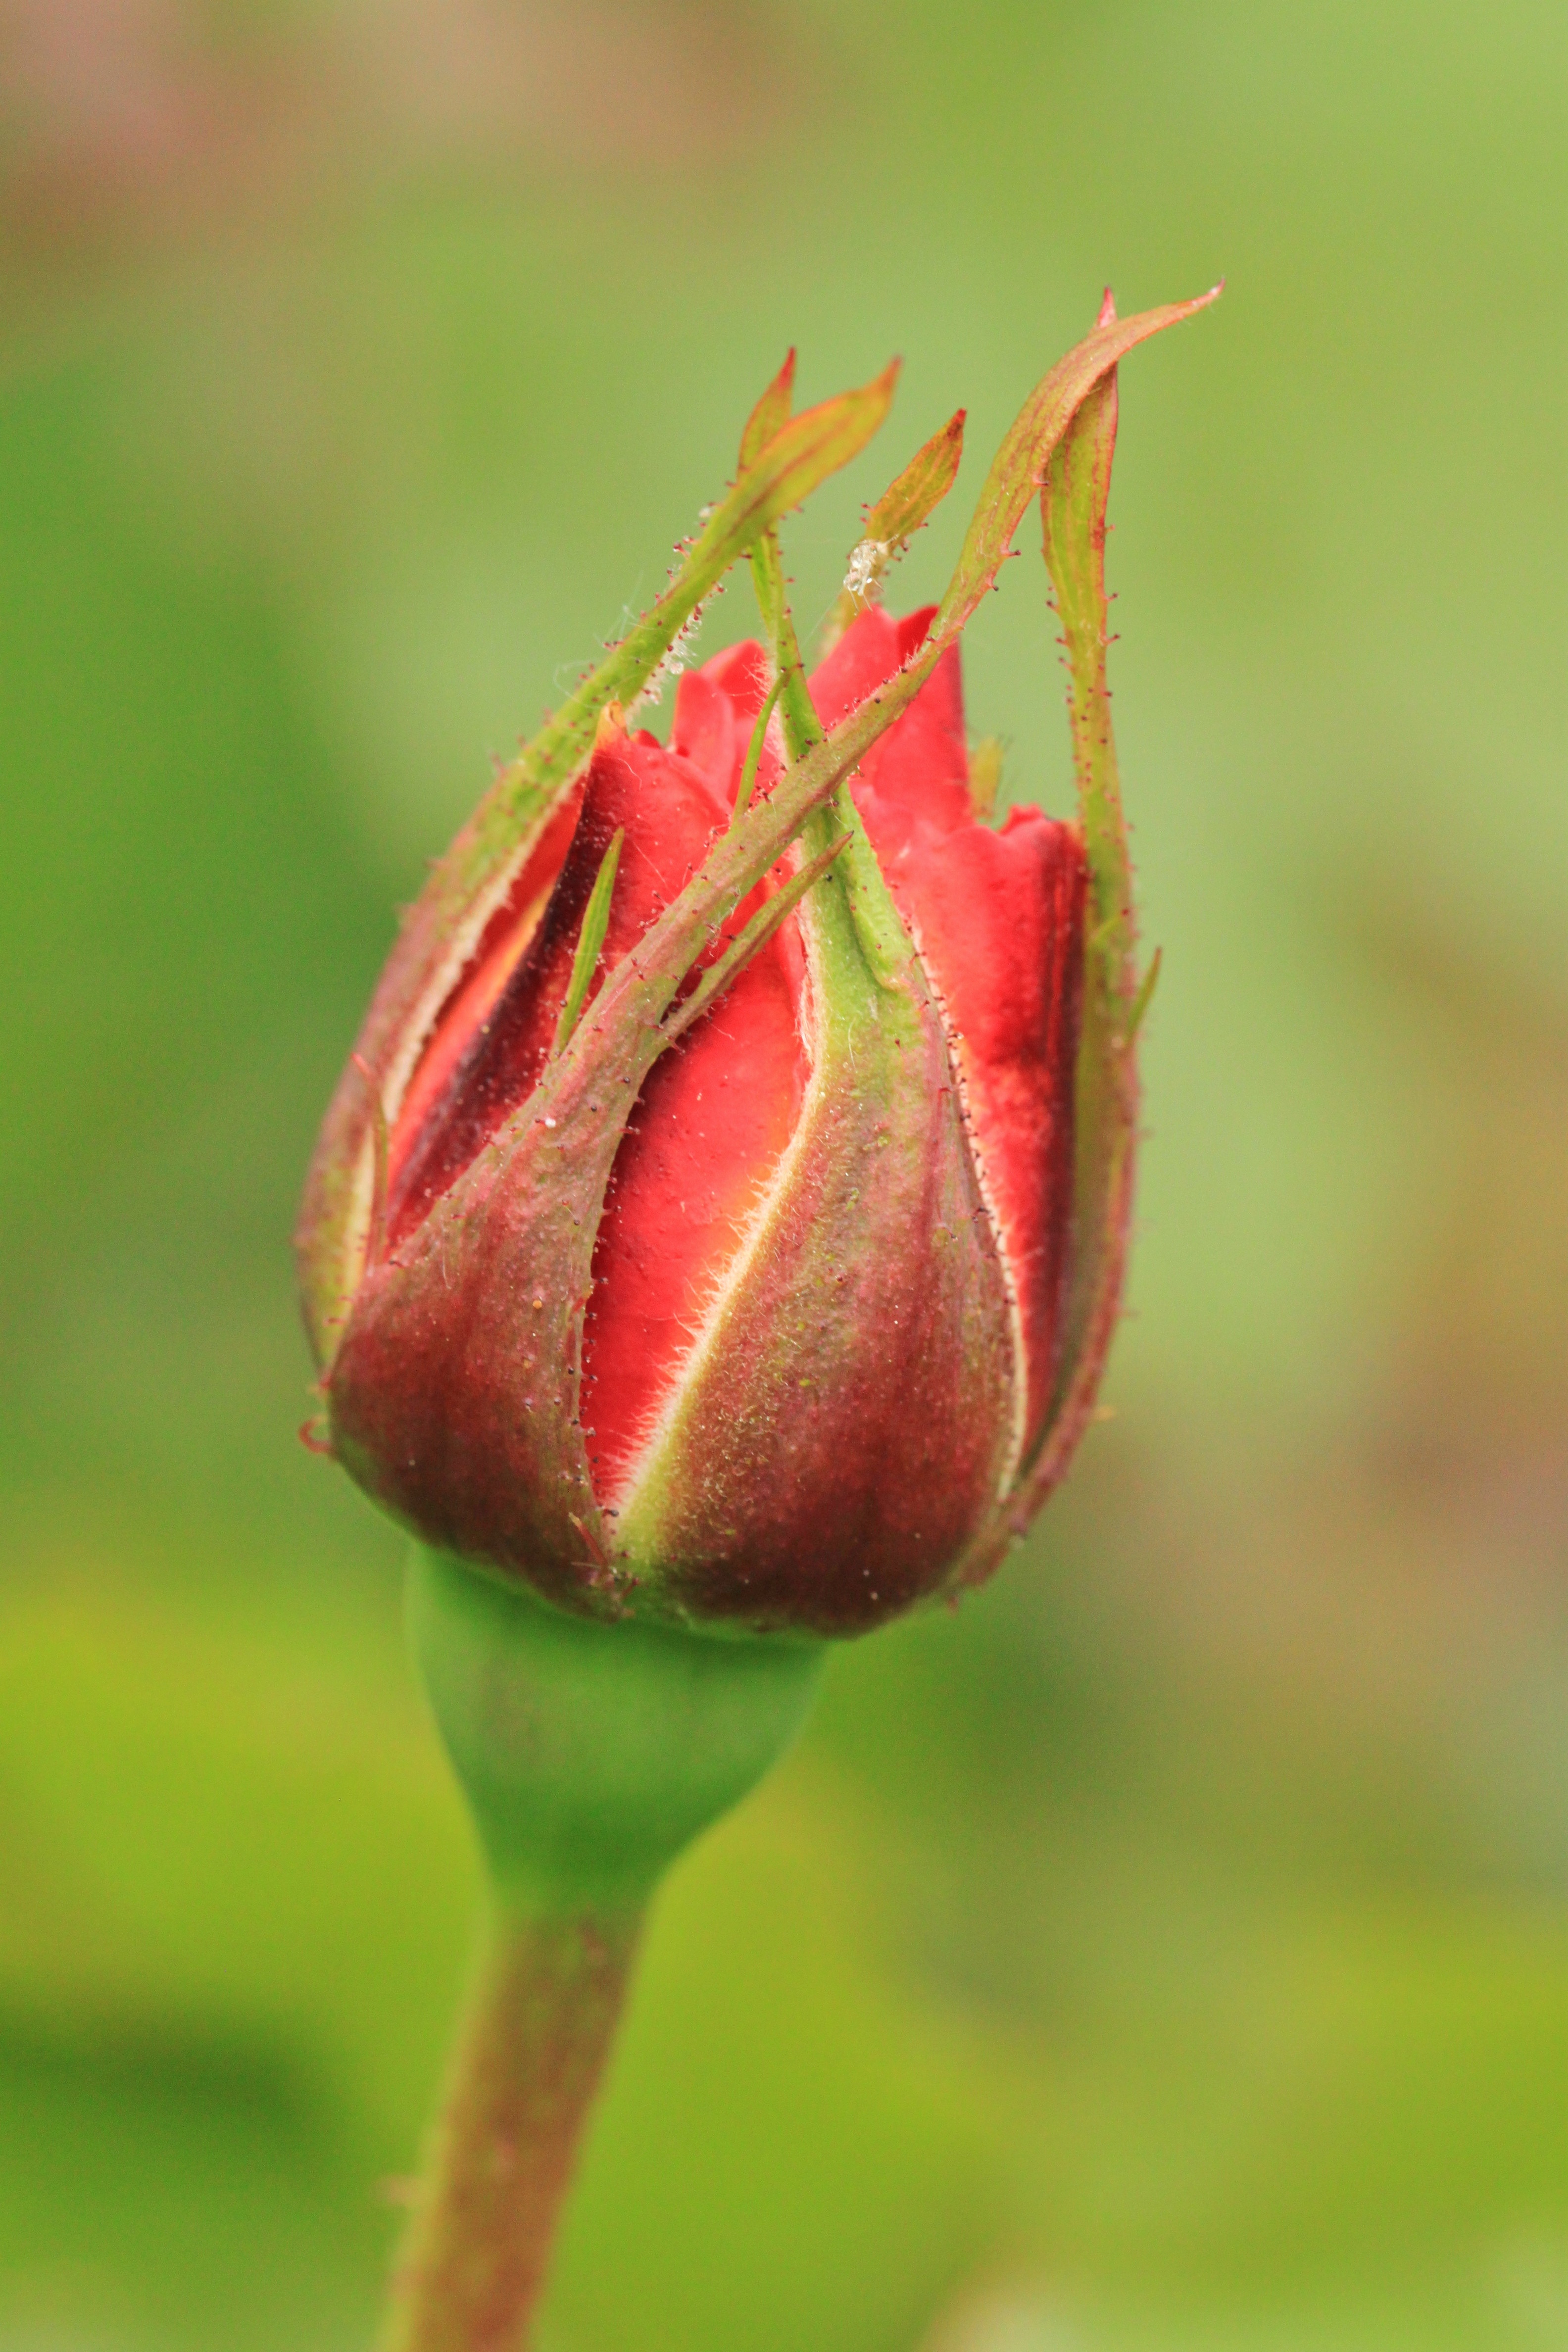
nature, blossom, plant, photography, leaf, flower, petal, bloom, rose, orange, red, color, macro, botany, colorful, flora, wildflower, flowers, close up, roses, smell, bud, fragrant, flower garden, tender, floribunda, rosebud, macro photography, flowering plant, garden rose, rose bud, flower macro, plant stem, land plant